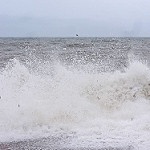
Label: sea